9th Legislative Yuan

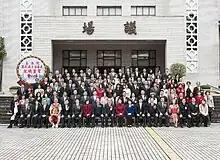
9th Legislative Yuan members on February 1, 2016.

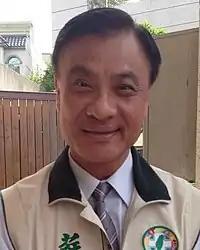
Su Jia-chyuan (DPP), speaker of Legislative Yuan (Party list)

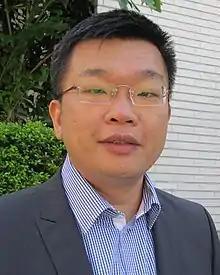
Tsai Chi-chang (DPP), deputy speaker of Legislative Yuan (Taichung 1)

The 9th Legislative Yuan was a term of members of the Legislative Yuan of Taiwan, from 1 February 2016 to 31 January 2020. Members were elected in the 16 January 2016 legislative election. The ruling Democratic Progressive Party control the Legislative Yuan for the first time. The next legislative election was held on January 11, 2020 for the Tenth Legislative Yuan.